Bangladesh–Turkey relations

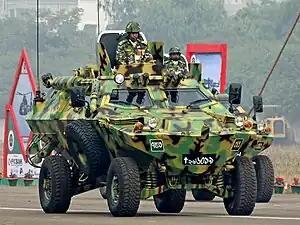
Turkish made Otokar Cobra of Bangladesh Army

In 2013, Turkey supplied Otokar Cobra light armored vehicles to the Bangladesh Army.